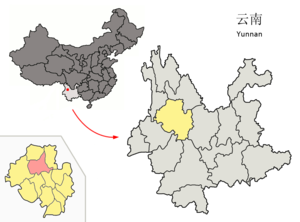
Le xian d'Eryuan est un district administratif de la province du Yunnan en Chine. Il est placé sous la juridiction de la préfecture autonome bai de Dali.